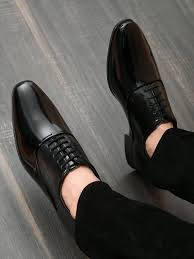
Label: Brogue